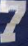
Number: 7